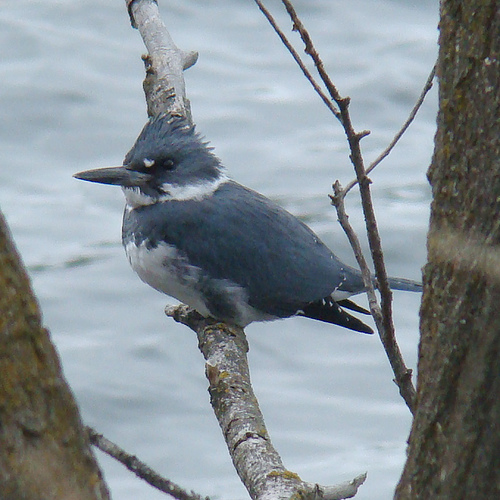
a small fluffy bird with a long black beak and short thighs, blue head and tailbars with a white breast.
a small black bird with a white belly and throat.
a small bird with stand-up feathers on its crown that is blue and white.
a black and white bird with a patch of feathers on the top of the crown.
this bird looks adaptable to snow and features faded blue and gray colors with a decently long, thick beak.
this bird has a long black beak with white feathers around the nape and bluish black feathers covering the body.
this particular bird has a belly that is white and gray wingsthe bird has a blue spiked crown and straight black bill.
this bird has wings that are blue and has a black bill
this bird has a medium size beak and a blueish colored crown and nape.
Species: Belted Kingfisher